Pertevniyal Valide Sultan Mosque

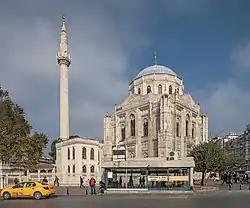

The Pertevniyal Valide Sultan Mosque, also known as the Aksaray Valide Mosque, is a grand Ottoman imperial mosque in Istanbul, Turkey. It is located at the intersection of Ordu Street and Atatürk Boulevard in the Aksaray neighborhood beside the Pertevniyal High School (Turkish: "Pertevniyal Lisesi") which was also built by the order of Sultana Pertevniyal in 1872. The mosque attracts 400-500 worshipers during regular prayer times and over 2,500 worshipers during Friday prayers.